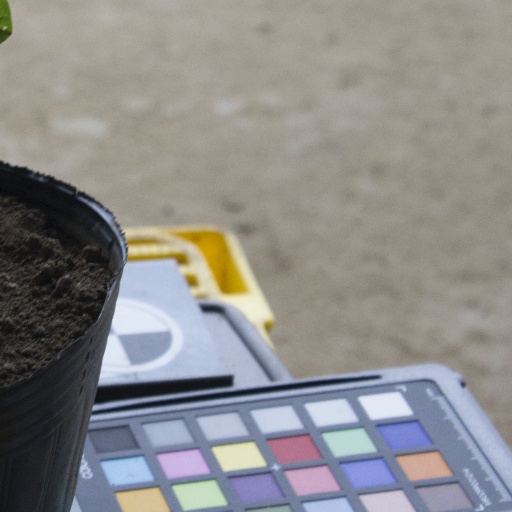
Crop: soybean